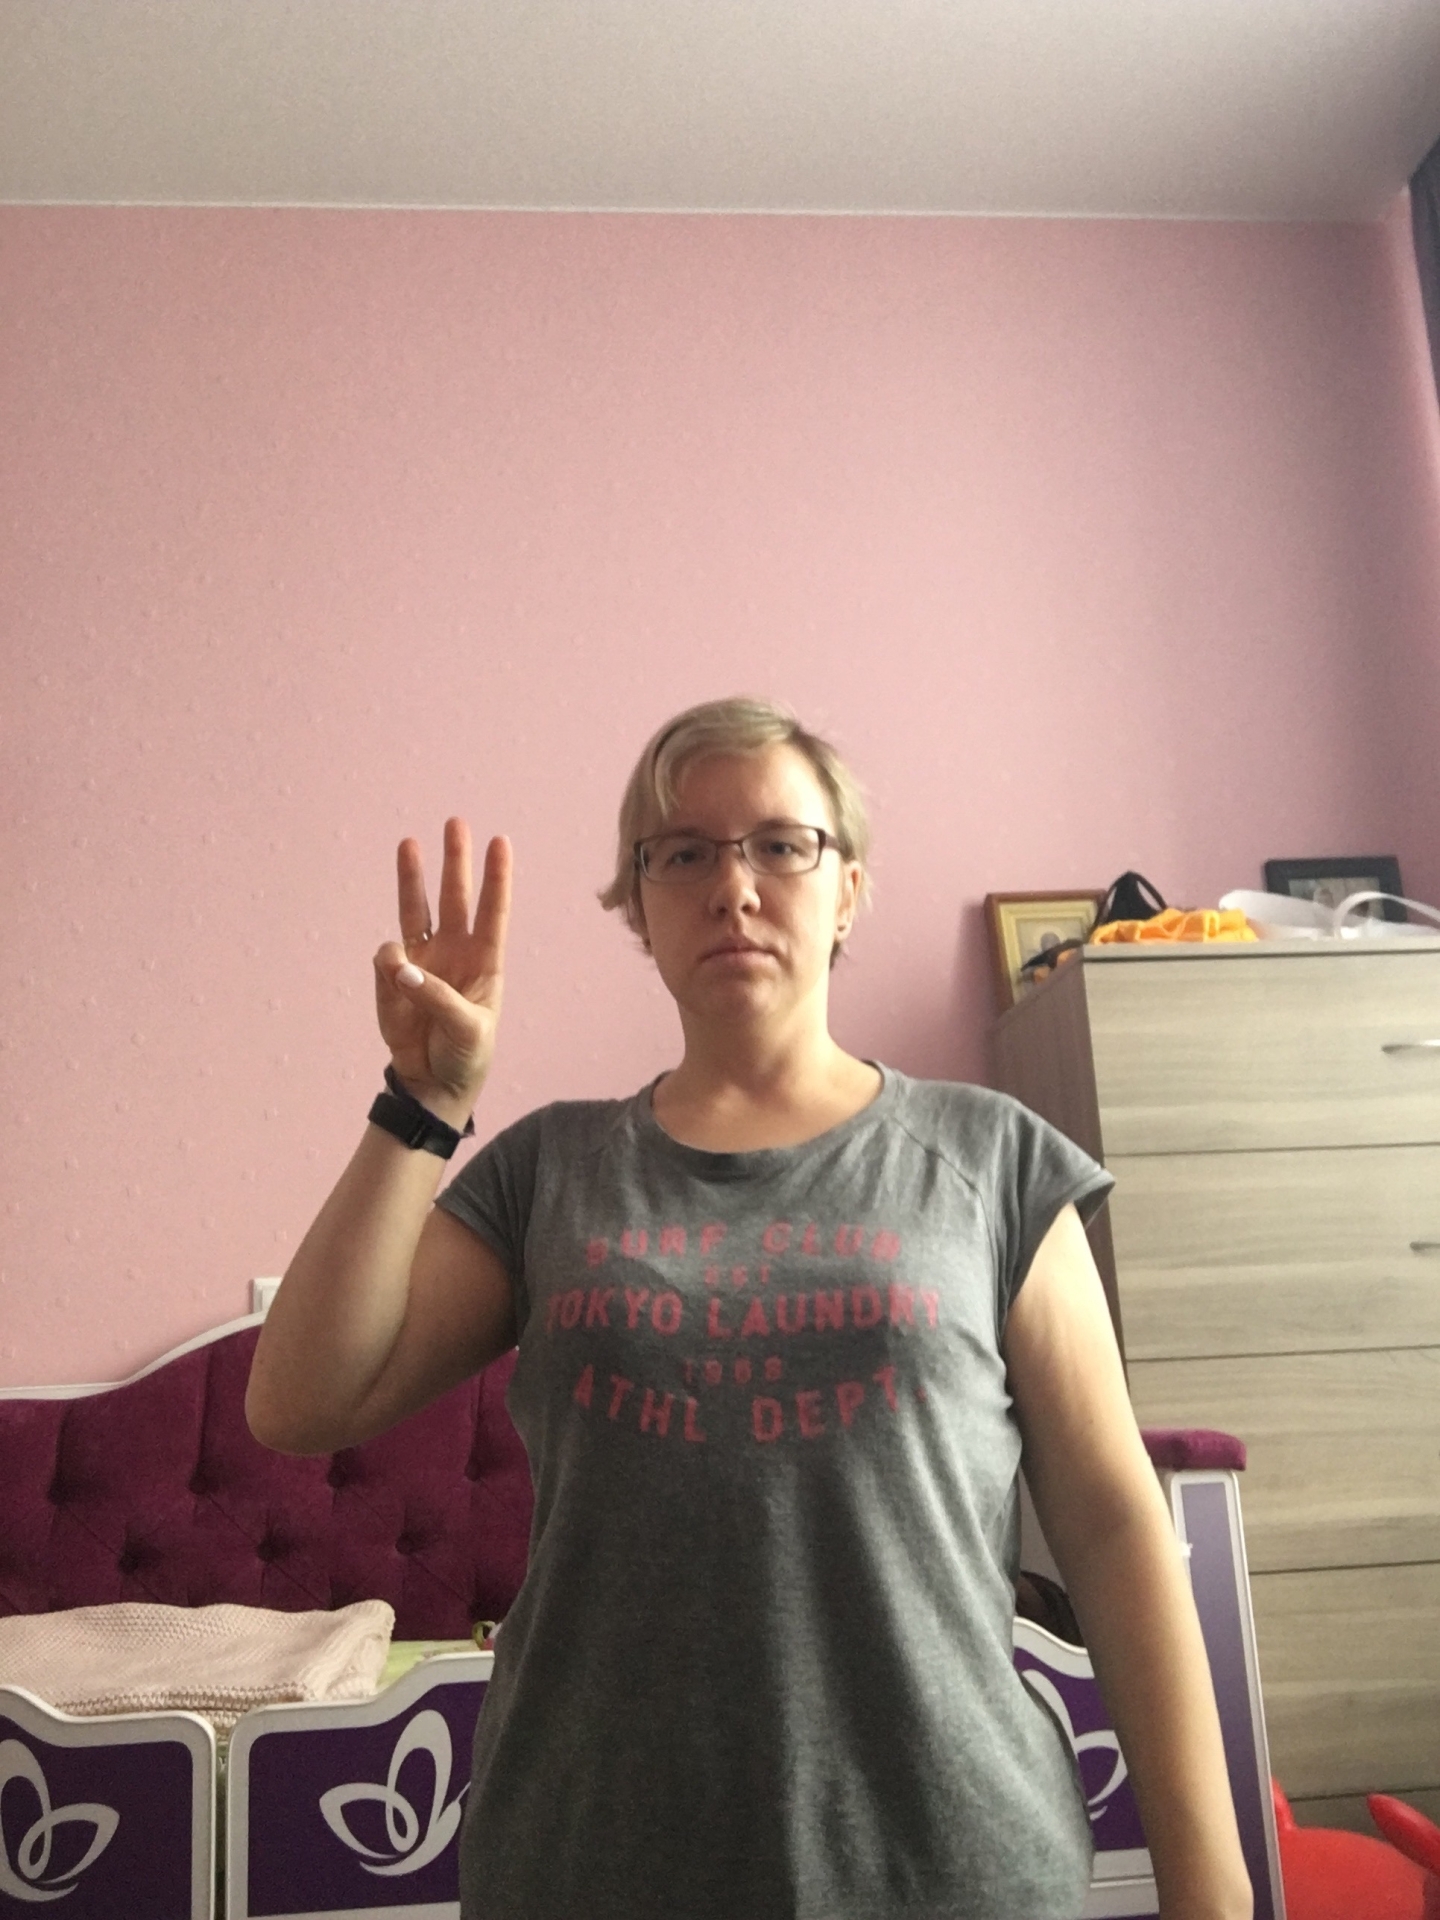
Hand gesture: three